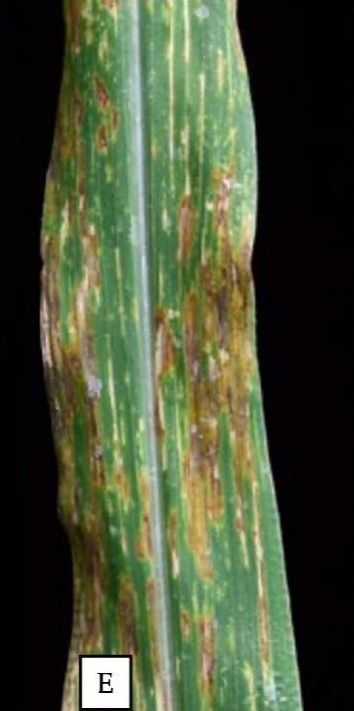
Plant: Wheat
Disease: wheat bacterial leaf streak (black chaff)